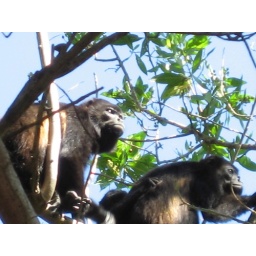
More monkeys in the trees around town